Gary LaRocque

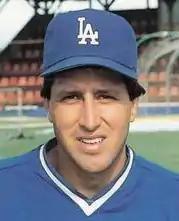
LaRocque in 1988

Gary LaRocque is the former director of player development for the St. Louis Cardinals, a Major League Baseball (MLB) franchise. A graduate of the University of Hartford, he was an All-American shortstop. LaRocque began his professional baseball career when the Milwaukee Brewers selected him in the 14th round of the 1975 Major League Baseball Draft as a shortstop. He played Minor League Baseball for three seasons, managed for eight and has also served as a coach, regional professional scout, and scouting director.